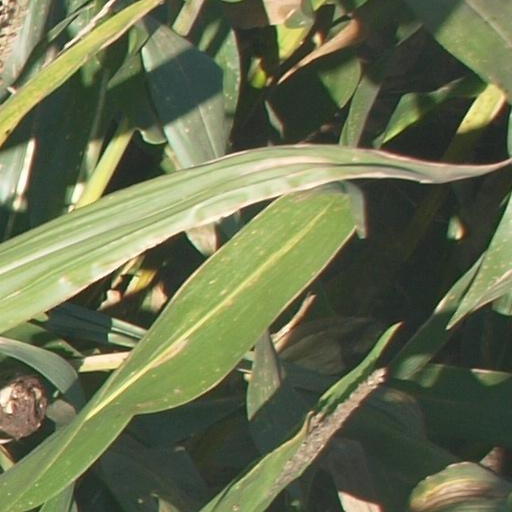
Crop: maize; corn